Caenagnathus

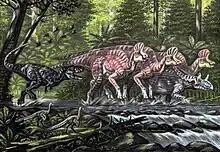
Restoration of "Caenagnathus" (foreground left) with dinosaurs of the Dinosaur Park Formation

This dinosaur has a confusing history. In 1936, a set of jaws (CMN 8776) were found, and later given the name "Caenagnathus", meaning 'recent jaw'; they were first thought to be those of a bird. In 1988, a specimen from storage since 1923 was discovered and studied. This fossil was used to link the discoveries of several fragmentary oviraptorosaur species into a single dinosaur, which was assigned to the genus "Chirostenotes", originally named for a pair of hands that were long considered to come from the same animal as "Caenagnathus". Since the first name applied to any of these remains was "Chirostenotes", this was the only name recognized as valid for many years. However, Senter and Parrish (2005) doubted the synonymy of "Caenagnathus" with "Chirostenotes", noting that the maxillary remains included in the "Epichirostenotes" holotype didn't overlap with CMN 8776. A cladistic analysis of Coelurosauria by Senter (2007) found "Caenagnathus" to fall basally within Caenagnathoidea, while "Chirostenotes" fell as a derived taxon related to "Elmisaurus".